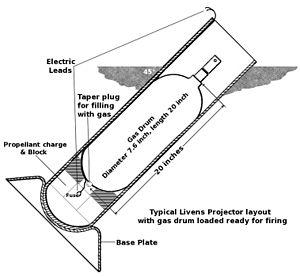
William Howard Livens était un ingénieur, un soldat de l'armée de terre britannique et un inventeur particulièrement connu pour la conception d’armes chimiques et incendiaires. Ingénieuses et intelligentes, les créations réussies de Livens « ont été caractérisées par leur facilité d’utilisation et leur facilité de production en grande série ». Dans une notice nécrologique, Sir Harold Hartley a déclaré : « Livens a combiné une grande énergie, un esprit d'entreprendre avec un flair pour voir des solutions simples, et un génie inventif ».